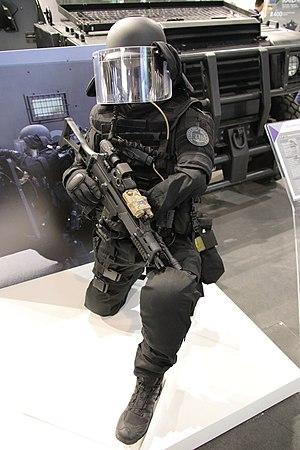
Le RAID est une unité d'élite de la Police nationale française. Le nom est choisi en référence au mot « raid », désignant un assaut militaire, mais a reçu par rétroacronymie le sens Recherche, Assistance, Intervention, Dissuasion.